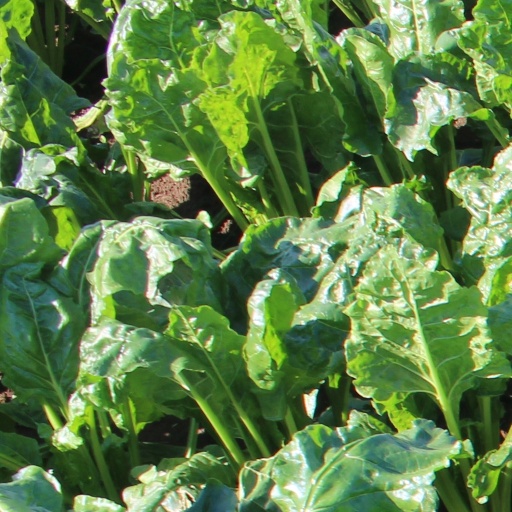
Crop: sugar beet